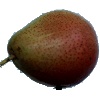
Label: Pear Forelle 1